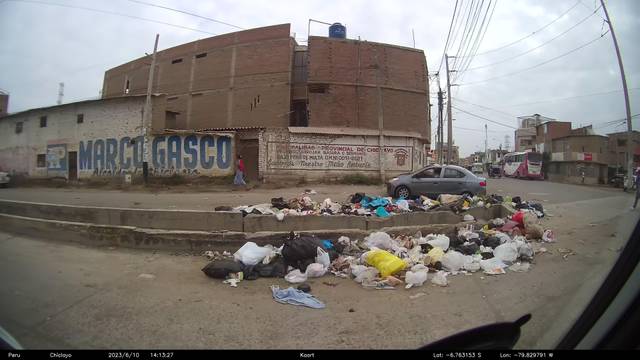
Region: Peru
Coordinates: -6.763, -79.83